Team Ninja

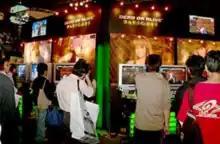
"Dead or Alive Ultimate" being shown at TGS 2004 at the Xbox booth

However, due to Itagaki being impressed by the technological capabilities of the new Xbox from Microsoft, development was moved to that platform. "Ninja Gaiden" would be released in 2004 to rave critical acclaim.